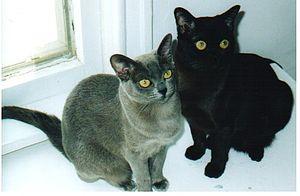
Le burmese américain est une race de chats, originaire de Birmanie et développée aux États-Unis à partir des années 1930. Ce chat de taille moyenne est caractérisé par sa robe sépia. Il se différencie de son homologue anglais essentiellement par son visage et ses yeux ronds.